VF-1 Valkyrie

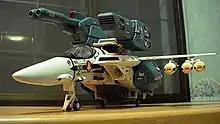
1/48 scale VF-1S Strike Valkyrie (Fighter mode) by Yamato Toys

The VF-1's Fighter mode is its basic mode and is the typical mode employed when the craft is parked at a military base and is the primary mode used in high altitude aerial combat planetside and in space combat.